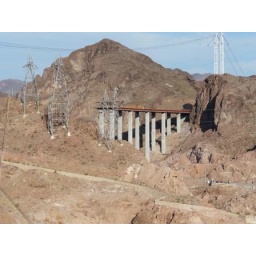
This is a new road they are building over hoover dam. Soon you won't have to cross the dam.